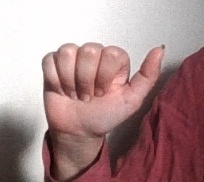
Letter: dhad